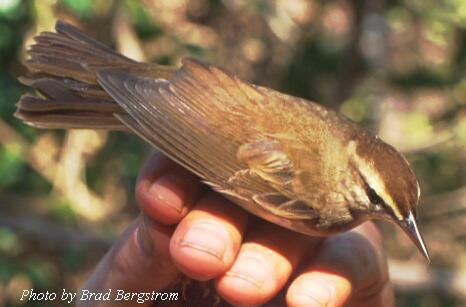
A photo of a swainson warbler